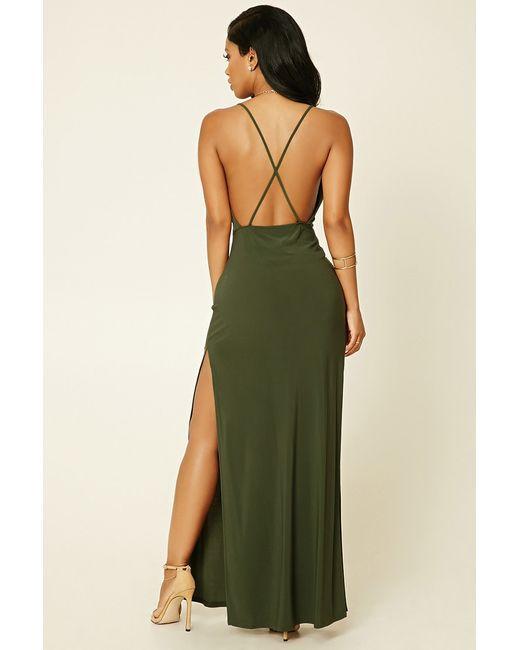
dunkelgrünes rückenfreies langes ärmelloses Abendkleid mit Schlitz